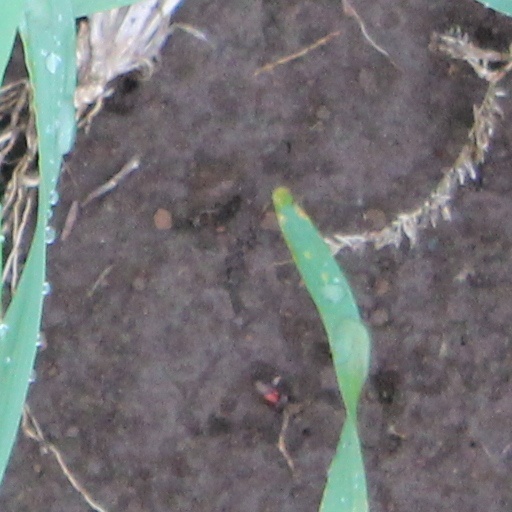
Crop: wheat